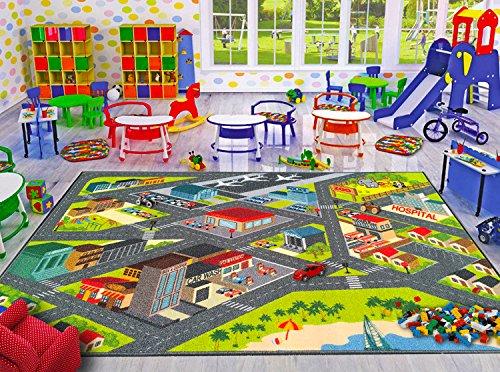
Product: Kev & Cooper Playtime Collection Road Map Educational Area Rug - 3'3" x 4'7"
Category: Home & Kitchen | Home Décor | Kids' Room Décor | Rugs
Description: Fun and educational rug.
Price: $20.54
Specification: ASIN:B01EBESBE2|ShippingWeight:4.65pounds(Viewshippingratesandpolicies)|DateFirstAvailable:April15,2016